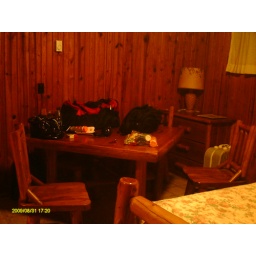
table in front bedroom